Farrukh Beg

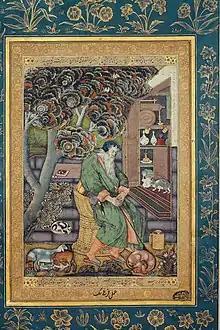
"Saint Jerome as the Representation of Melancholy", 1615 (borders attributed to Ustad Mansur). This miniature is based on a print by Maerten de Vos of "Dolor" ('Melancholy'), itself based on a depiction of Jerome by Dürer. Museum of Islamic Art, Doha

Around 1609, Farrukh returned to the Mughal Court, now under the rule of Emperor Jahangir. His return is dated by a mention in Jahangir's memoirs, which report Jahangir bestowing 2,000 rupees on the "unrivaled" Farrukh Beg. Under the auspices of Jahangir, Farrukh worked on the Gulshan Muraqqa, an album of illustrations assembled by Jahangir, as well as the Minto Album. He also painted several folios, now separated from their original work and dispersed among collections around the world. The latest mention of Farrukh occurs in Iqbalnama-i Jahangiri, penned by Mutamad Khan, celebrating Farrukh's artistic ingenuity and creativity by referring to him as "who has no rival or equal in the space of the universe."